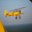
Label: airplane